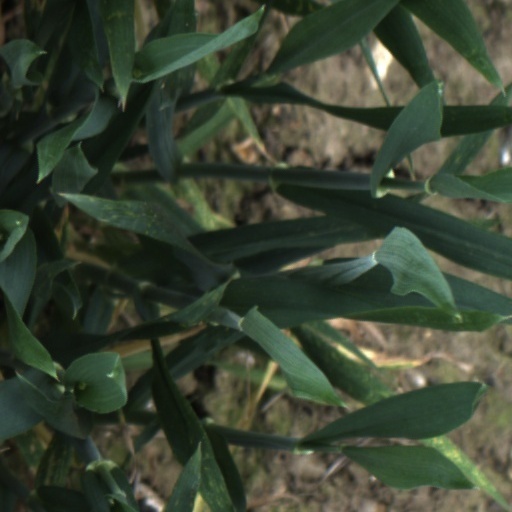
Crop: wheat